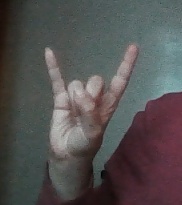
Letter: la